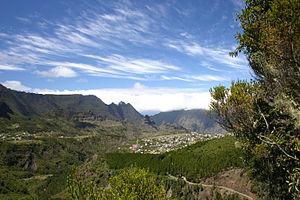
Cilaos La ville de Cilaos dans le cirque éponyme, vue depuis le GR-R1 qui descend du Piton des Neiges. C'est par ce chemin de randonnée escarpé que les gramoun passaient autrefois pour célébrer l'Ascension, au sommet du Piton. C'est aujourd'hui interdit pour des raisons de sécurité...
Signature est une mini-série française en six épisodes de 52 minutes, créée par Hervé Hadmar et Marc Herpoux, et diffusée du 21 février au 7 mars 2011 sur Canal+ Réunion, puis du 22 avril au 6 mai 2011 sur France 2.